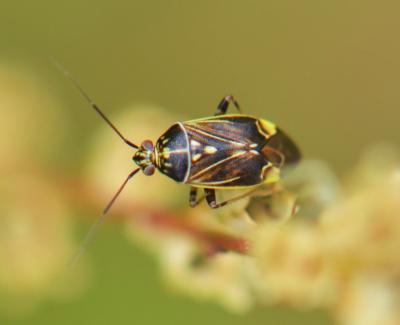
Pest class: lygus_bug